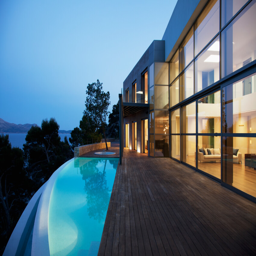
the large floor - to - ceiling windows of this modern home make both the view and the infinity pool visible from the open - concept living space .